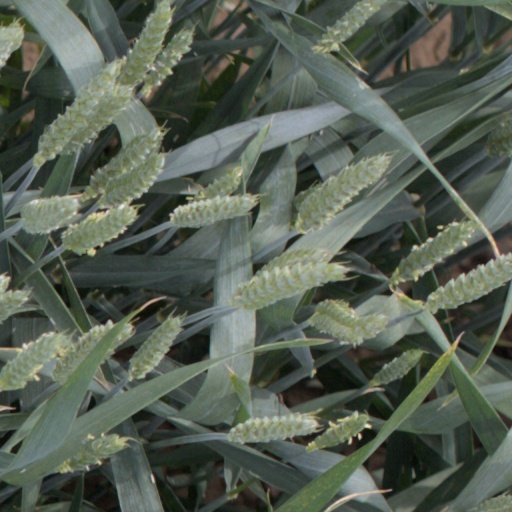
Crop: wheat